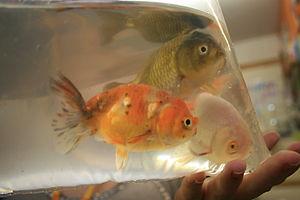
Le ranchu, variété fantaisie de poissons rouges, a été développé au Japon. Il est désigné comme le "roi des poissons rouges" par les Japonais.
L’aquariophilie est le loisir qui consiste à s'occuper d'animaux et de plantes aquatiques dans un aquarium, une mare ou un bassin d'ornement en mettant en valeur l'aspect esthétique d'un milieu aquatique.